Playa del Inglés

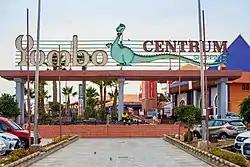
The Yumbo Centrum entrance

Playa del Inglés has been associated with gay travellers for over 25 years, but is now a clubbing town. Despite the fact that the Canaries are primarily Catholic, the locals have embraced gay tourism. The main area for gay and gay-friendly bars, clubs and accommodation is the Yumbo Centrum shopping centre and its surrounding area. There are at least 30 venues catering to gay mainstream and specific tastes including: leather, drag, cabaret, sport, cruising and men/women only.